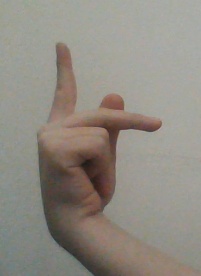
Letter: dha